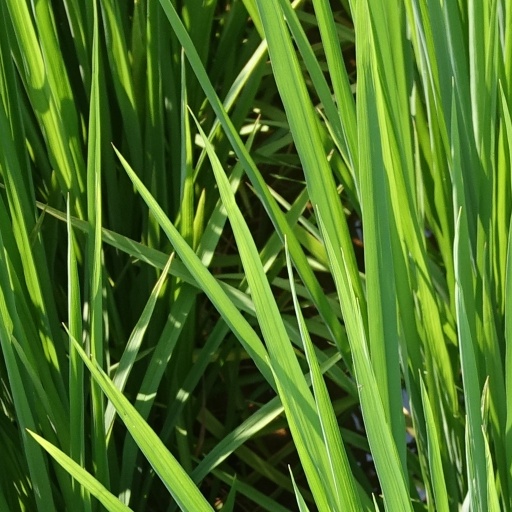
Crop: rice